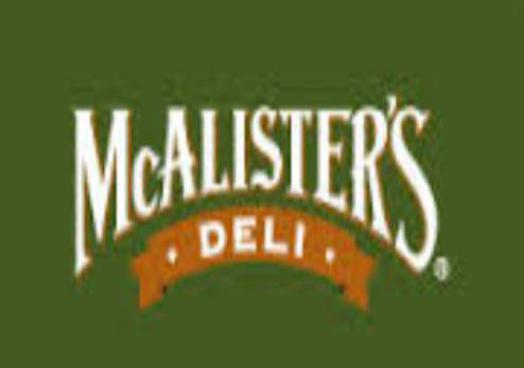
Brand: mcalister's deli
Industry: Food